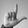
ASL letter: L